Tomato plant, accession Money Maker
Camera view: vertical (180 deg); turntable rotation: 60 degrees
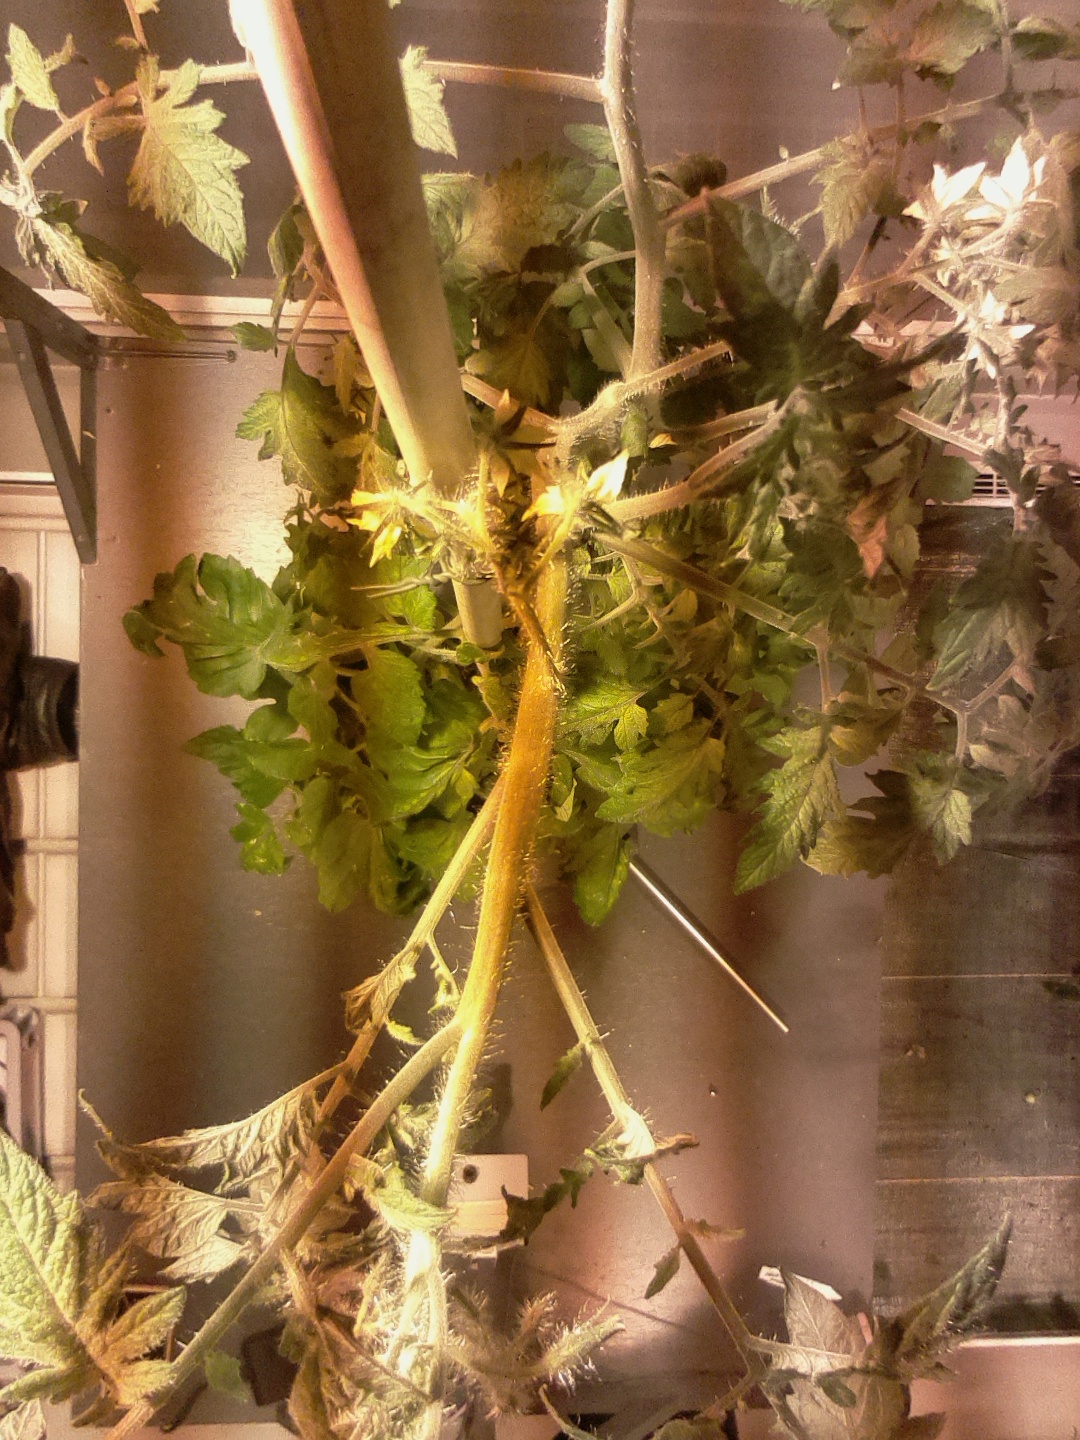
BBCH growth stage 69: End of flowering, 90%-100% of flowers open, more petals falling